Kidapawan

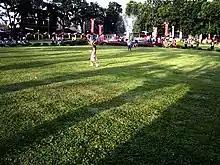
Kidapawan City Plaza

Kidapawan is located at the foot of Mount Apo, in southeastern Cotabato province, in the middle of the four major Mindanaoan cities of General Santos, Davao, Cotabato and Cagayan de Oro. It shares its borders with the Cotabato towns of Magpet and President Roxas to the north, Matalam to the west, M’lang to the south and Makilala to the east.